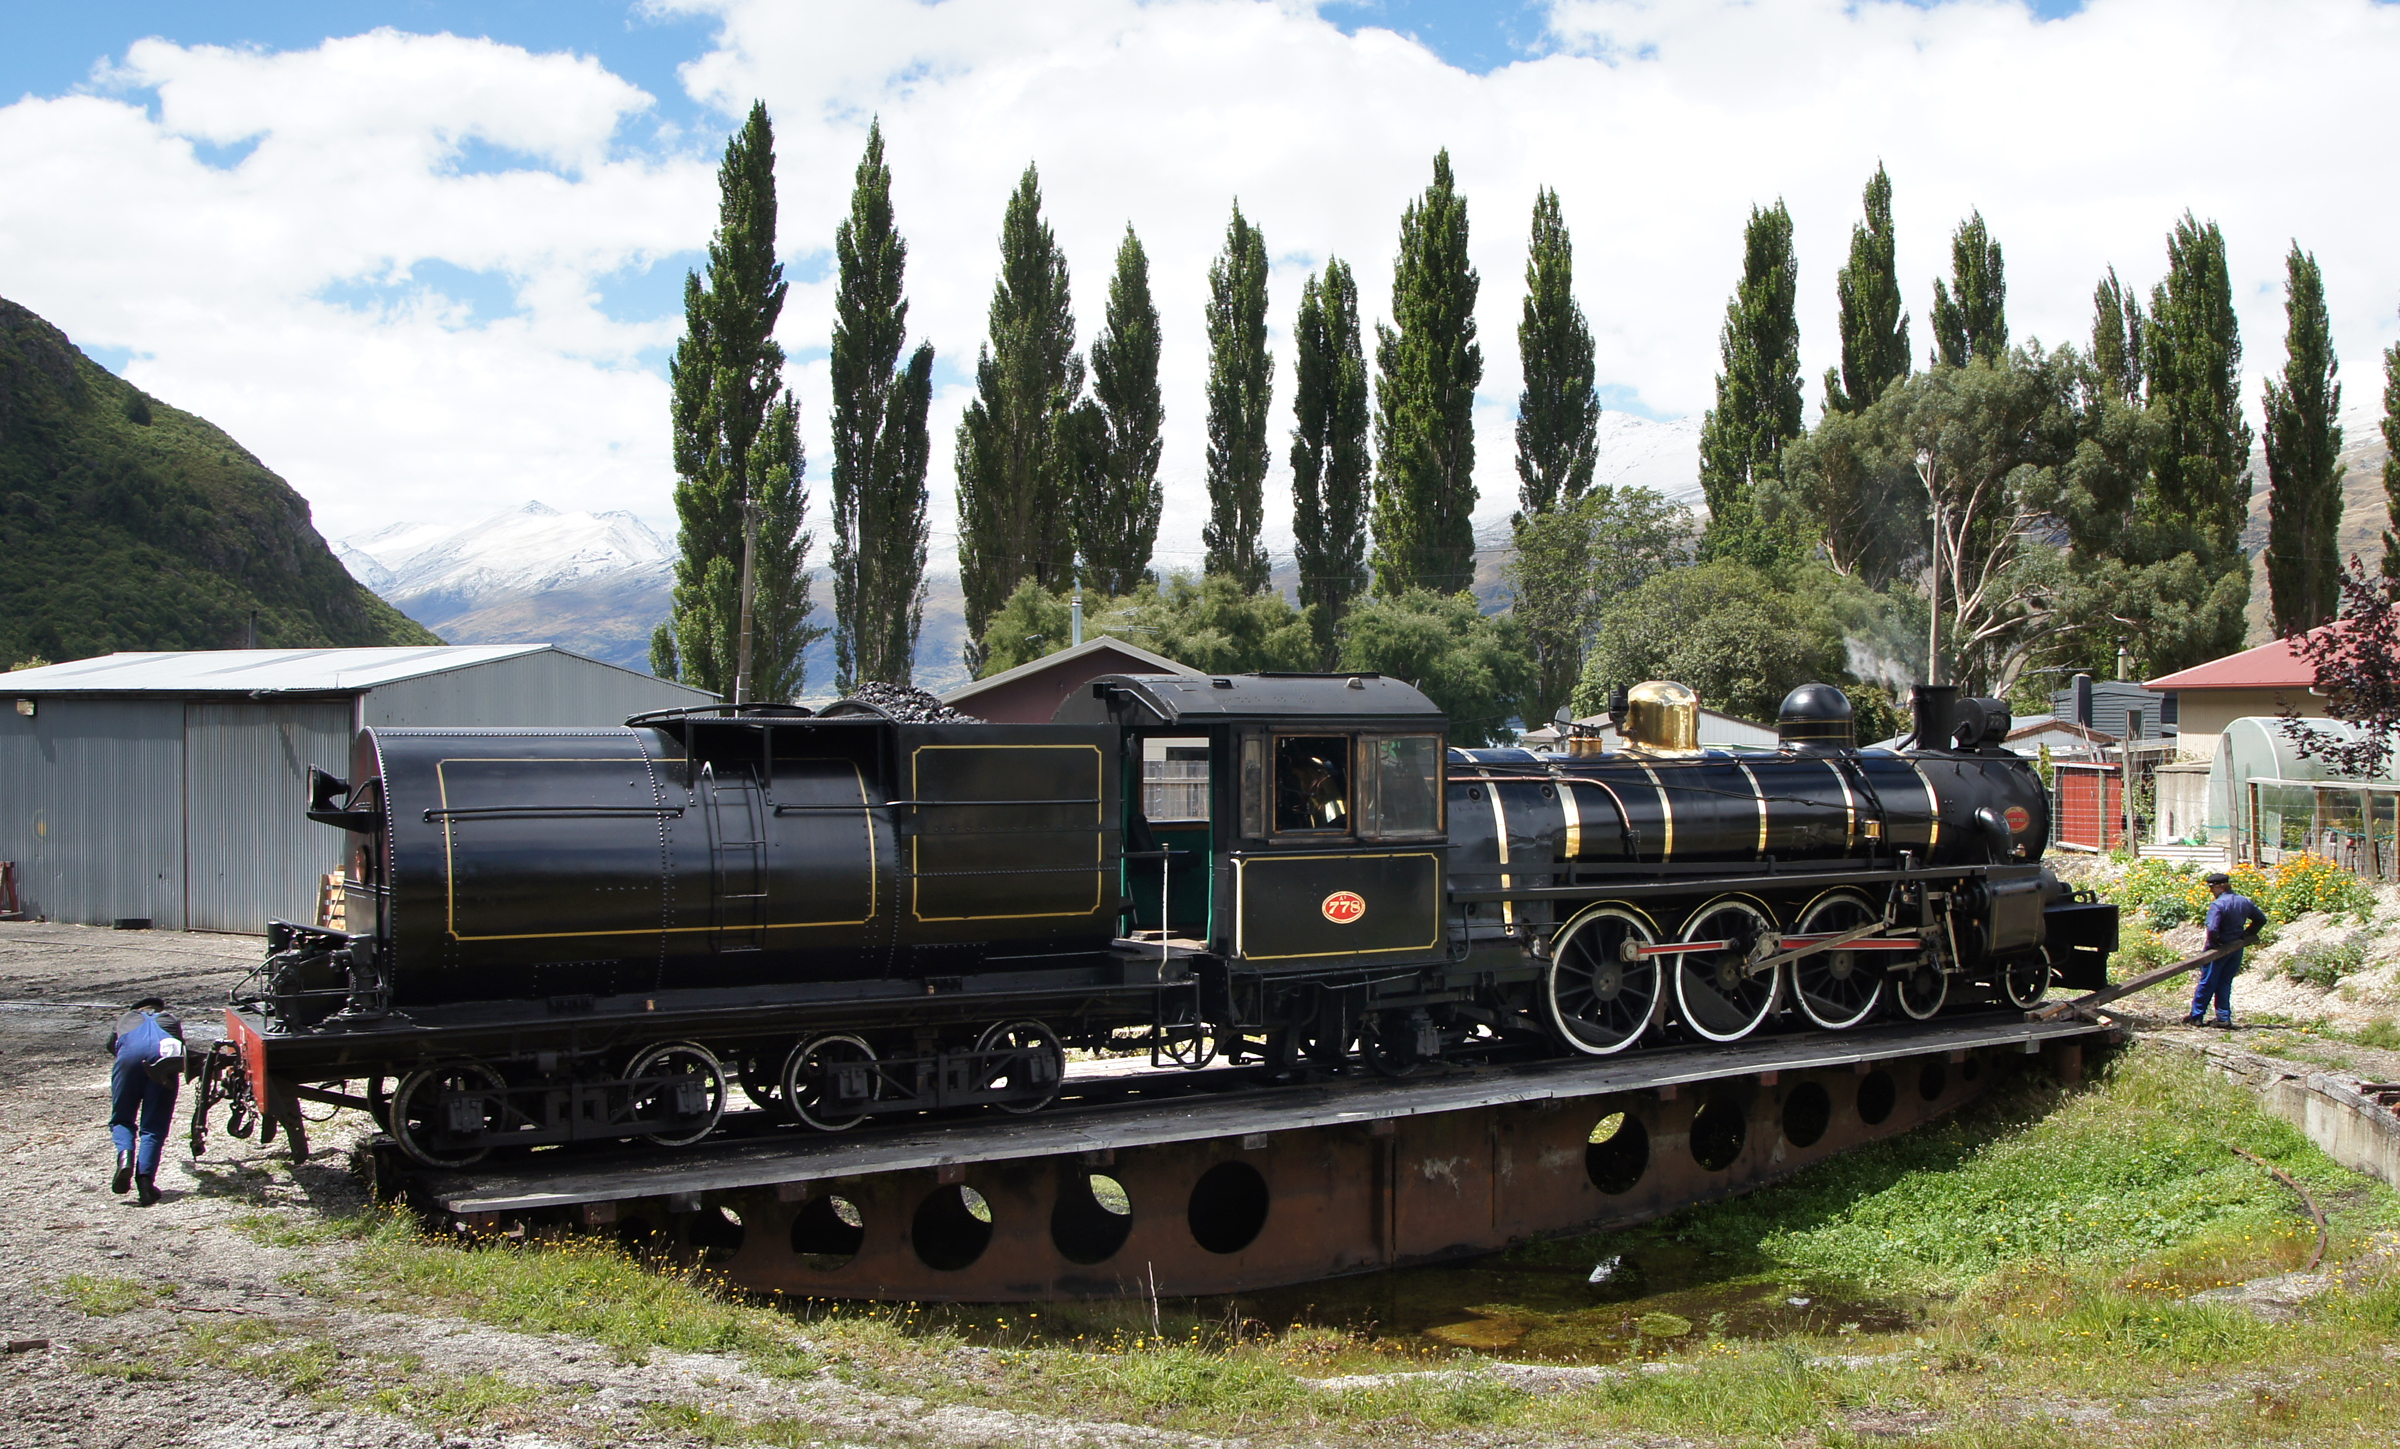
train, military, transport, vehicle, locomotive, land vehicle, rolling stock, railroad car